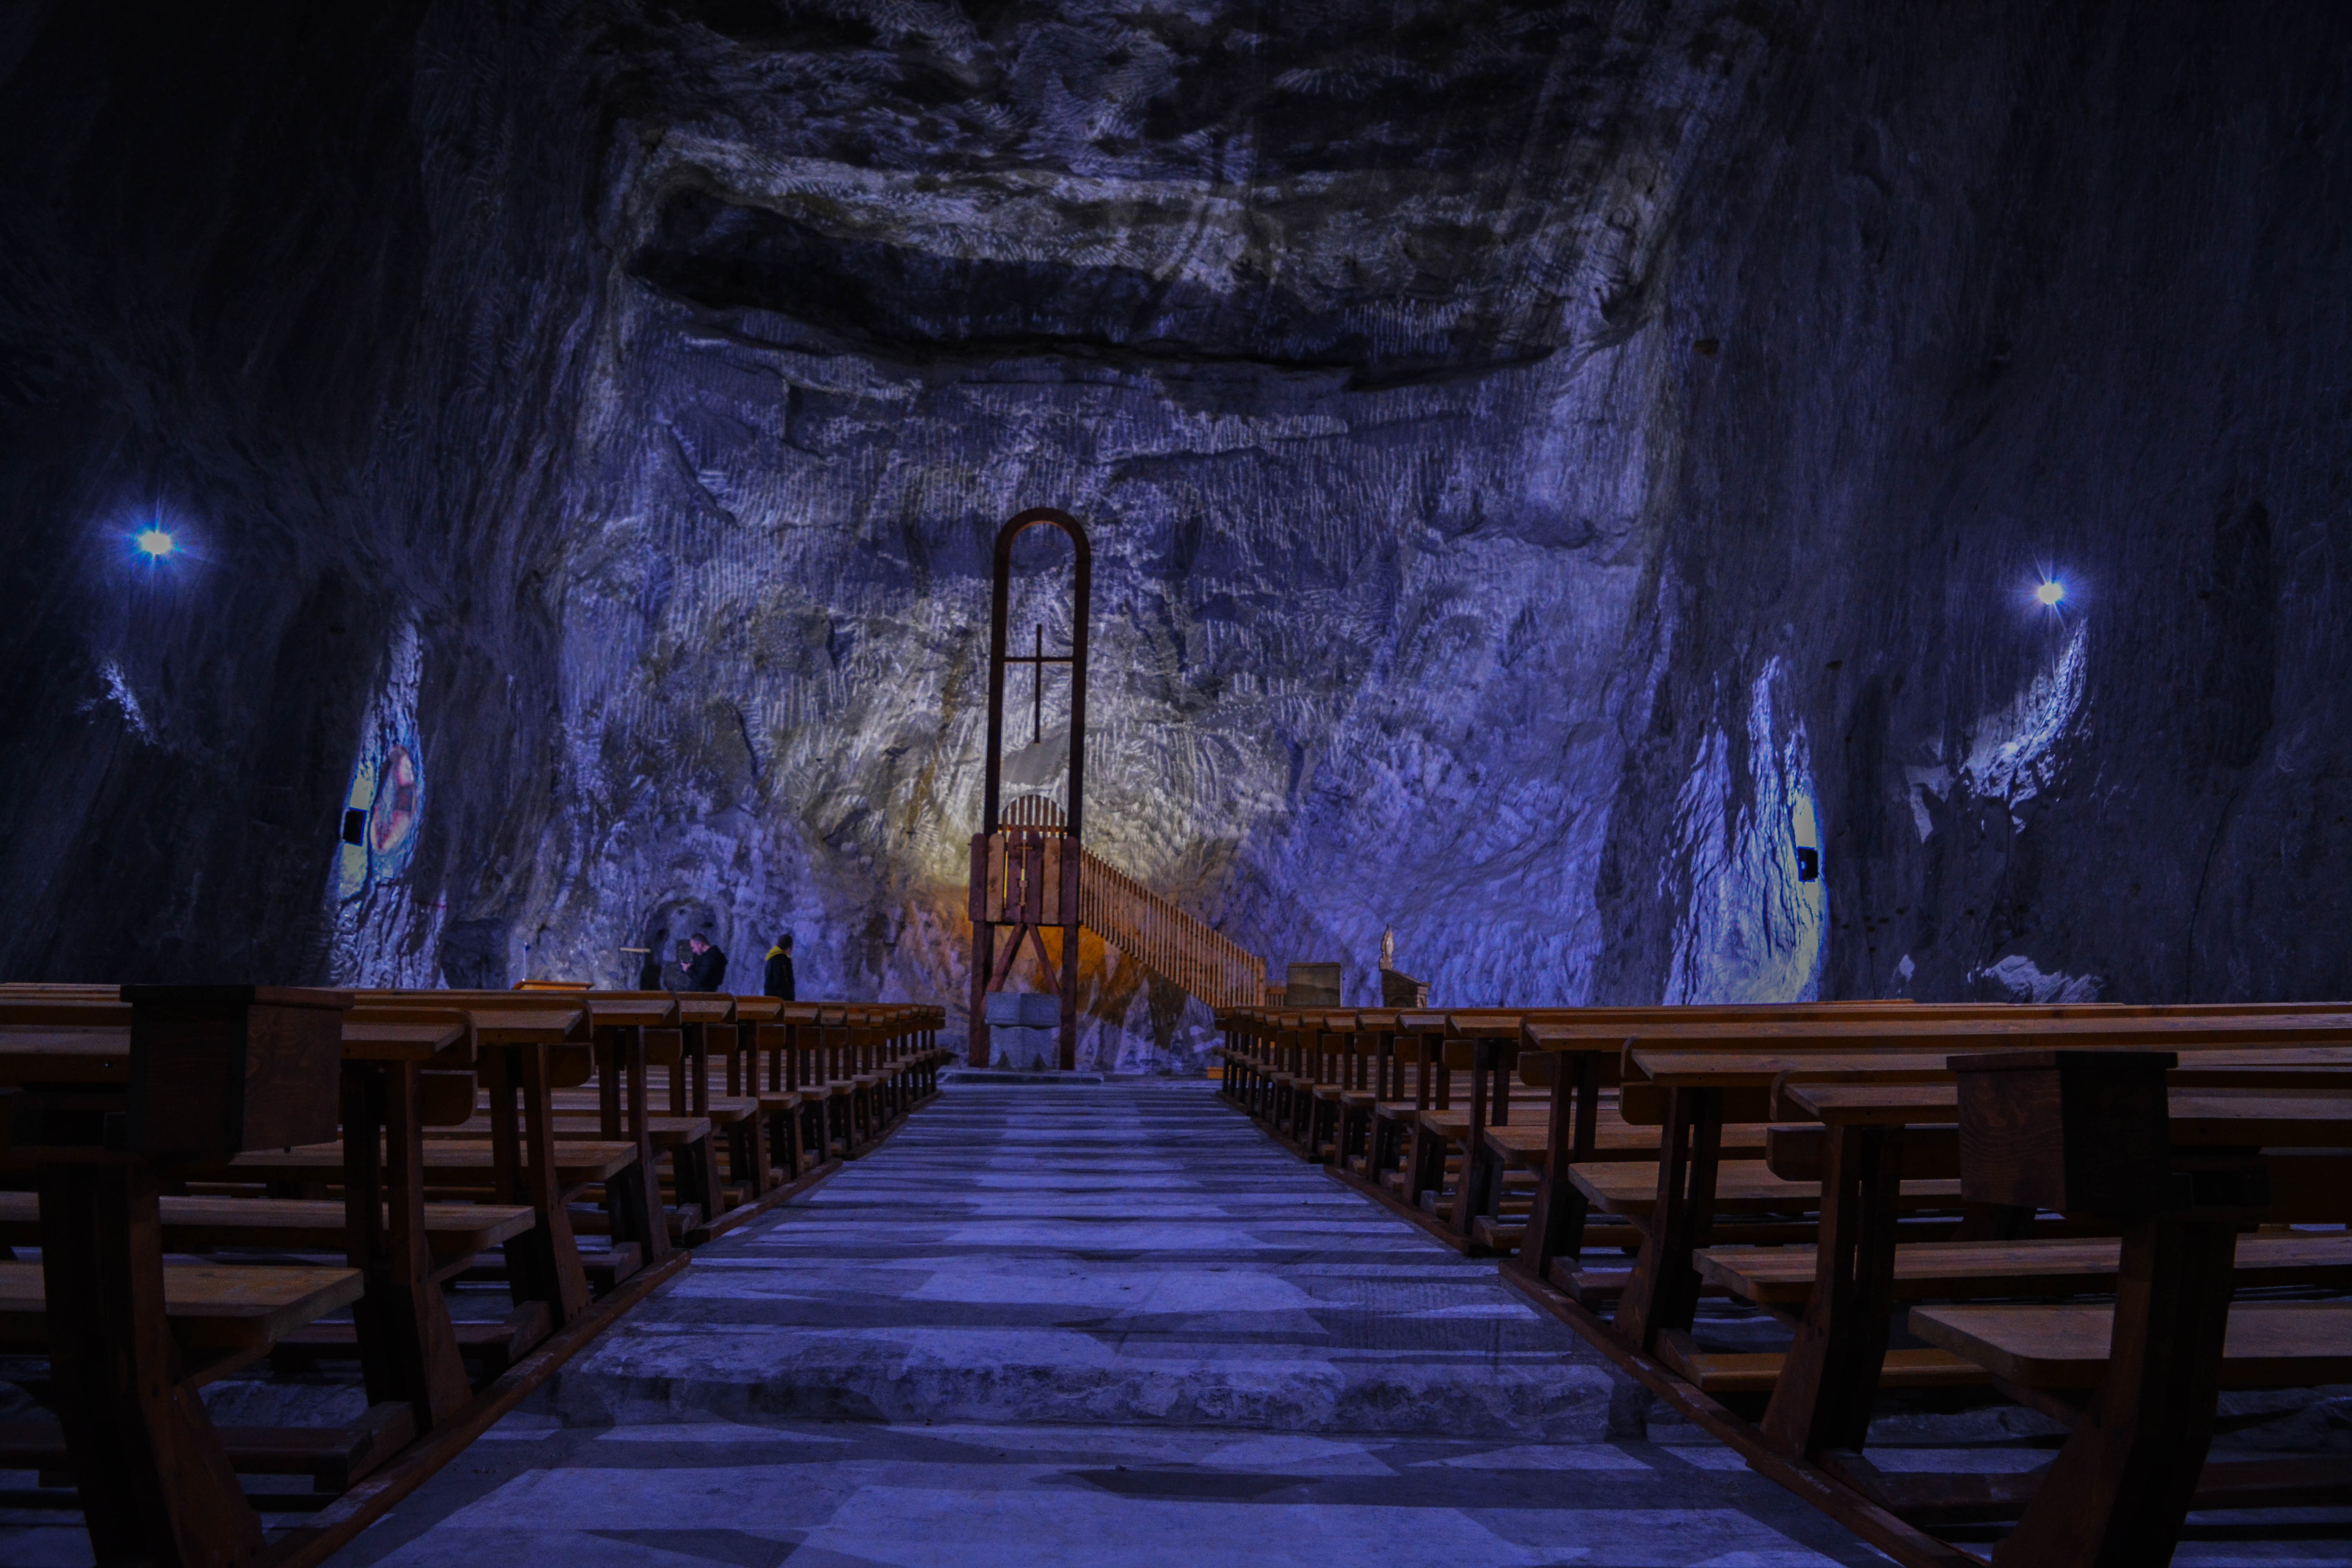
night, formation, cave, salt, darkness, mine, screenshot, transylvania, landform, geographical feature